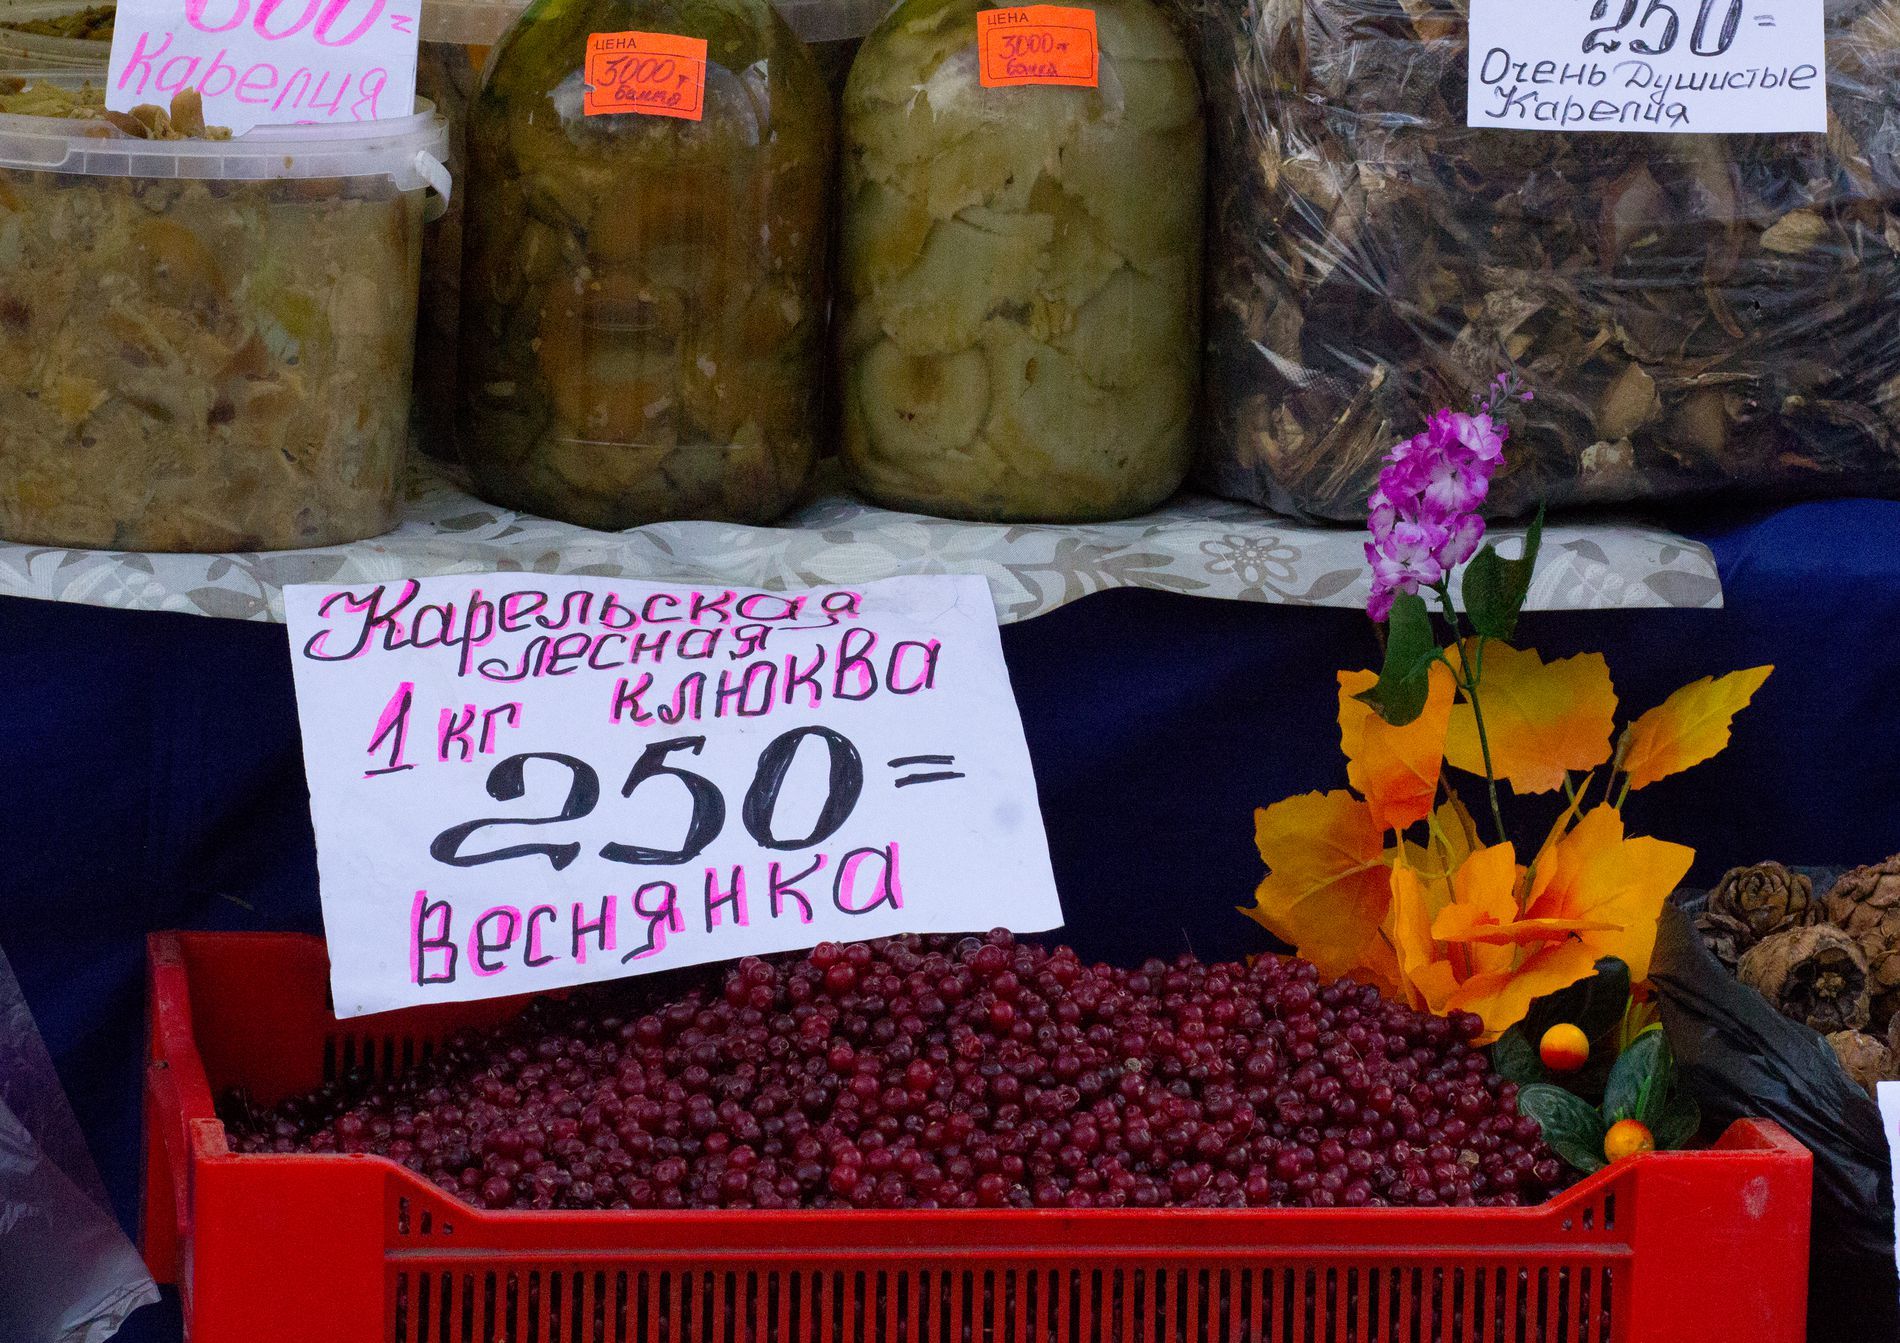
Rural market
The photo was taken at the market, displaying a variety of preserved goods and fresh produce. In the foreground, a red plastic box filled with small red berries is displayed, with a handwritten sign above it ("Karelian cranberries, 1 kg = 250 rubles"). Behind the box are several large glass jars filled with what appear to be pickled vegetables or mushrooms.
A mid-range shot, taken from a close-up of the market, displaying a variety of preserved goods and fresh produce. The natural lighting and arrangement of food jars make the market setup feel inviting.
Labels: Food, Fruit, Plant, Produce, Business Card, Paper, Text, Relish, Flower, Bread, Jar, Pickle, Shelf, Market, Shop